President's House (University of Georgia)

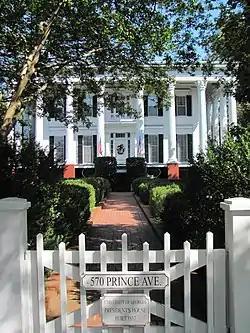
President's House on Prince Avenue

The President's House, also known as the Benjamin H. Hill House or the Grant-Hill-White-Bradshaw House, was erected in 1856 in Athens, Georgia. The mansion has served as University of Georgia president's residence since it was donated to the University System of Georgia in 1949.